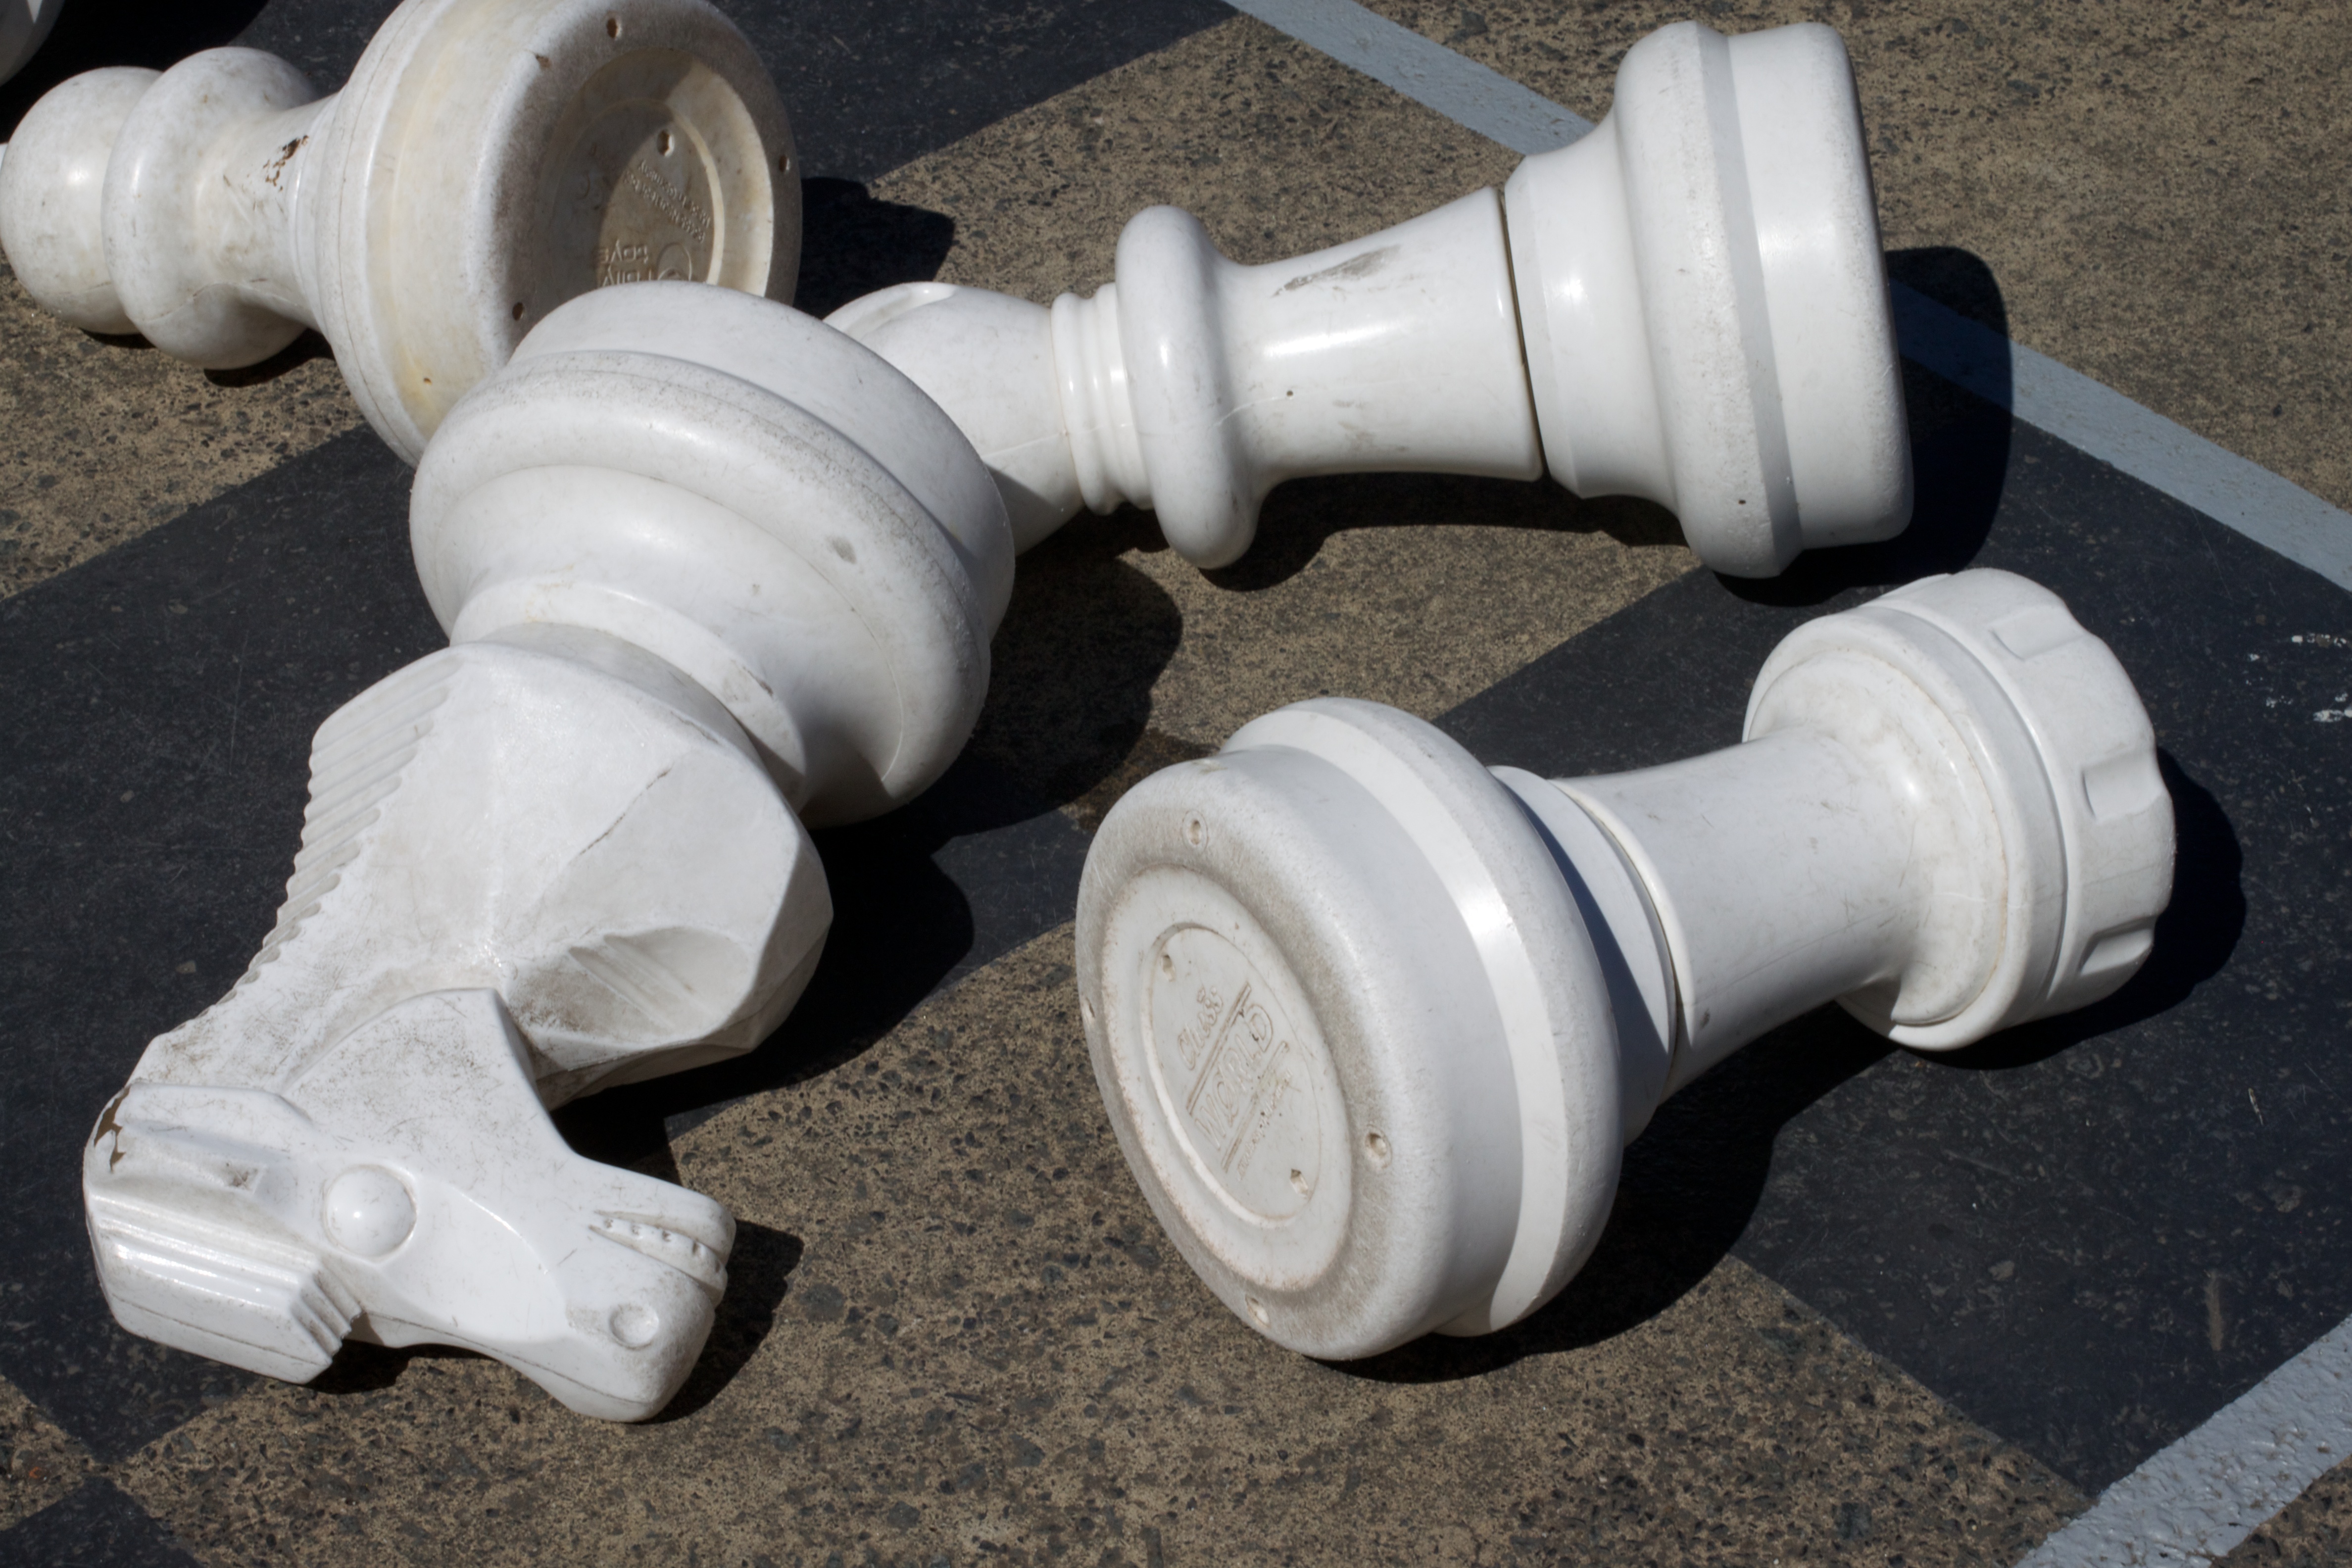
white, wheel, machine, lighting, product, auodyssey, aircraft engine